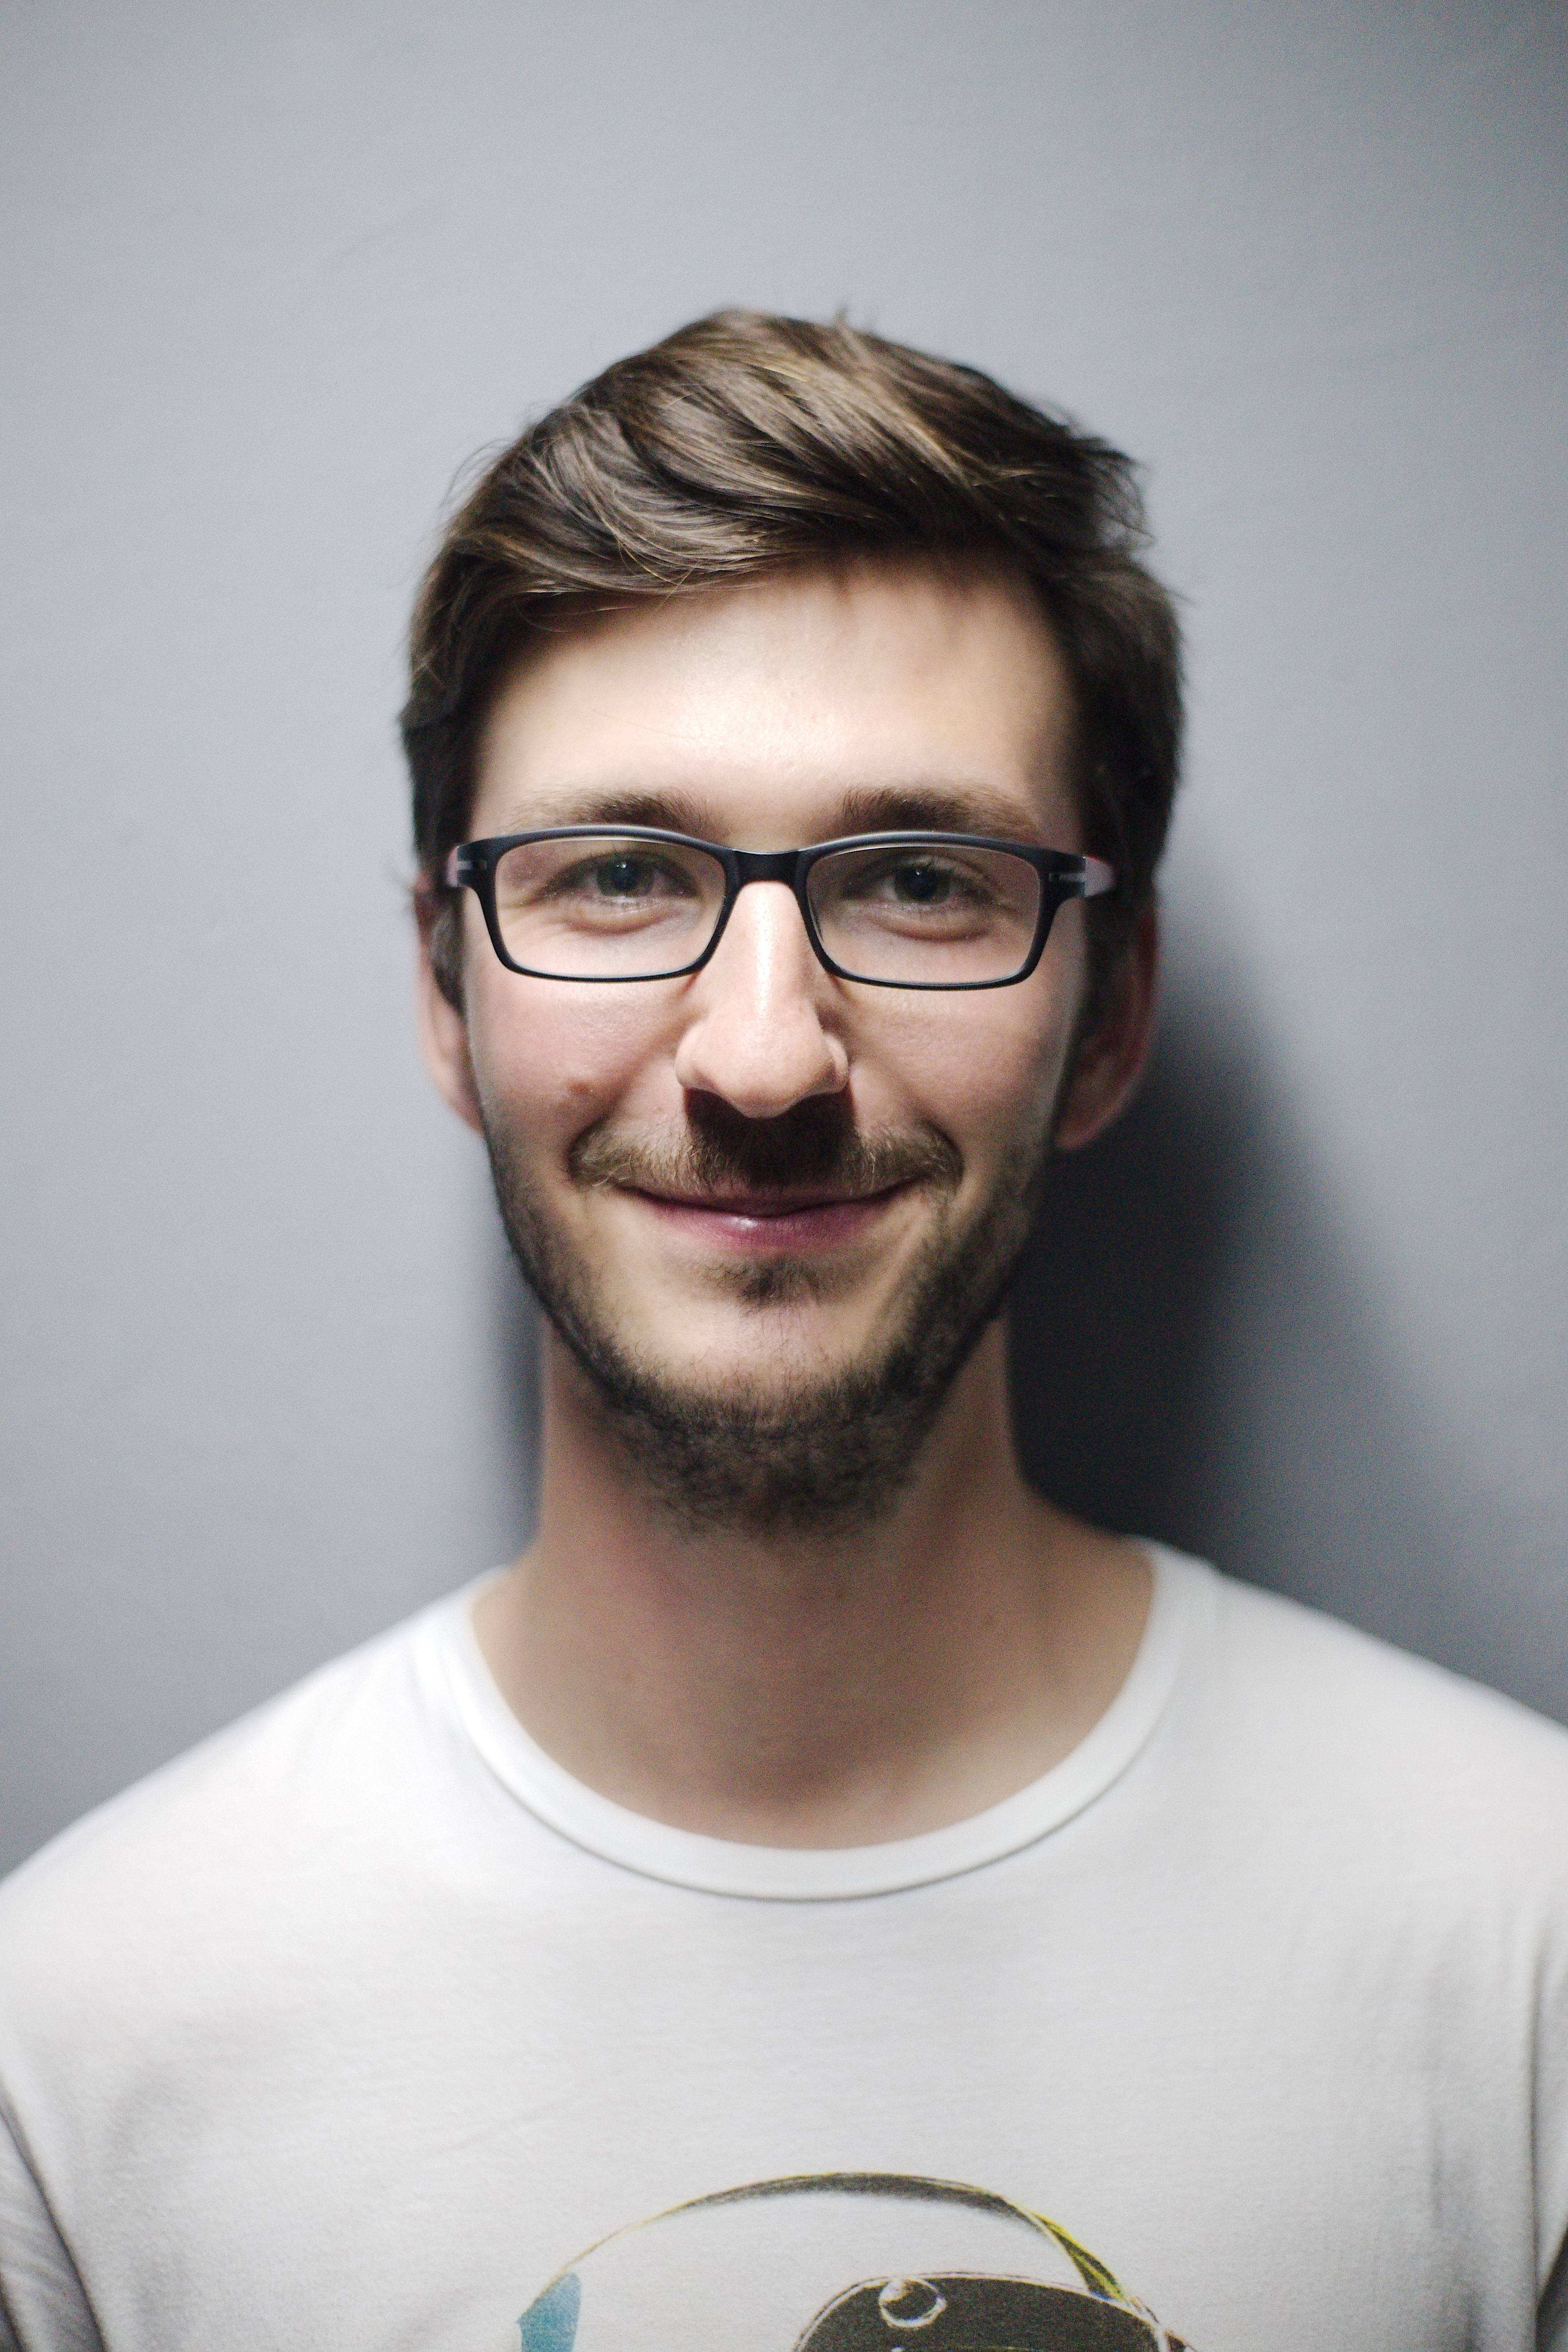
Portrait style: Real Portrait